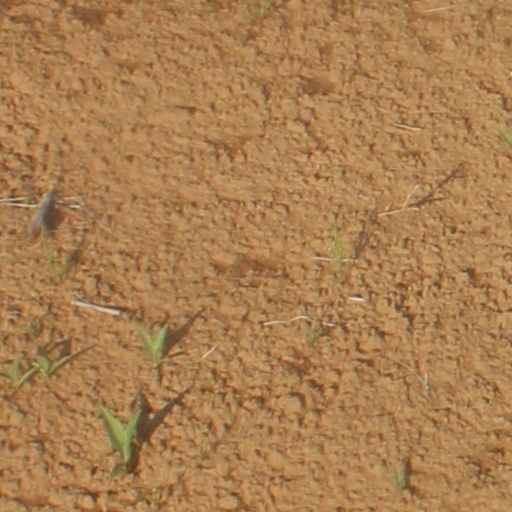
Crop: wheat